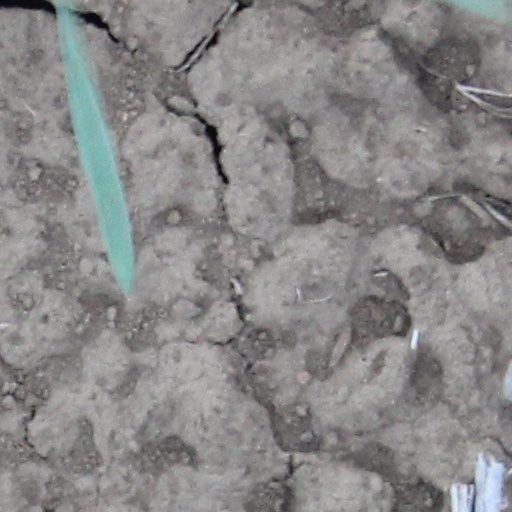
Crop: wheat